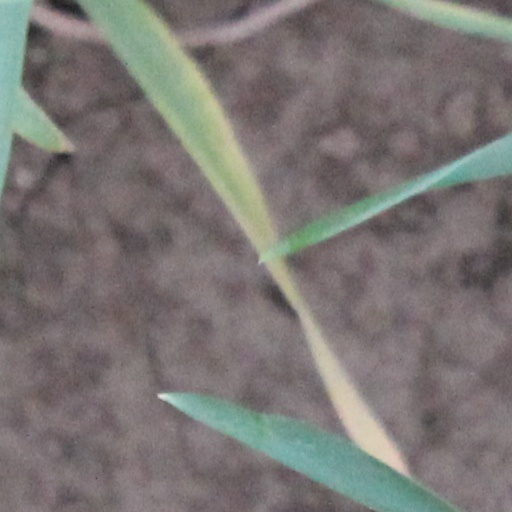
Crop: wheat